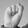
ASL letter: S